History of Valencia

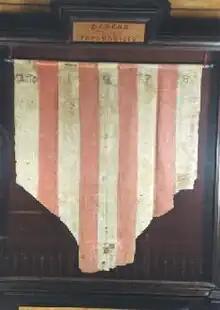
Pennon of the Conquest, the flag raised by the Moors of Valencia in 1238 to indicate their surrender to the troops of king James I of Aragon.

The city had surrendered without a fight to the invading Moors (Berbers and Arabs) by 714 AD, and the cathedral of Saint Vincent was turned into a mosque. Abd al-Rahman I, the first emir of Cordoba, ordered the city destroyed in 755 during his wars against the other nobility, but several years later his son, Abd Allah, had a form of autonomous rule over the province of Valencia. Among his administrative acts he ordered the building of a luxurious palace, the "Russafa", on the outskirts of the city in the neighbourhood of the same name, now Ruzafa. So far no remains have been found. Also at this time Valencia received the name "Madinat al-Turab" (City of Earth). When Islamic culture settled in, Valencia, then called "Balansiyya", prospered from the 10th century, due to a booming trade in paper, silk, leather, ceramics, glass and silver-work. The architectural legacy of this period is abundant in Valencia and can still be appreciated today in the remnants of the old walls, the "Baños del Almirante" bath house, Portal de Valldigna street and even the Cathedral and the tower, "El Micalet" "(El Miguelete)" (built between 1381 and 1429), which was the minaret of the old mosque.